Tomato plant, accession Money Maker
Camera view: vertical (180 deg); turntable rotation: 270 degrees
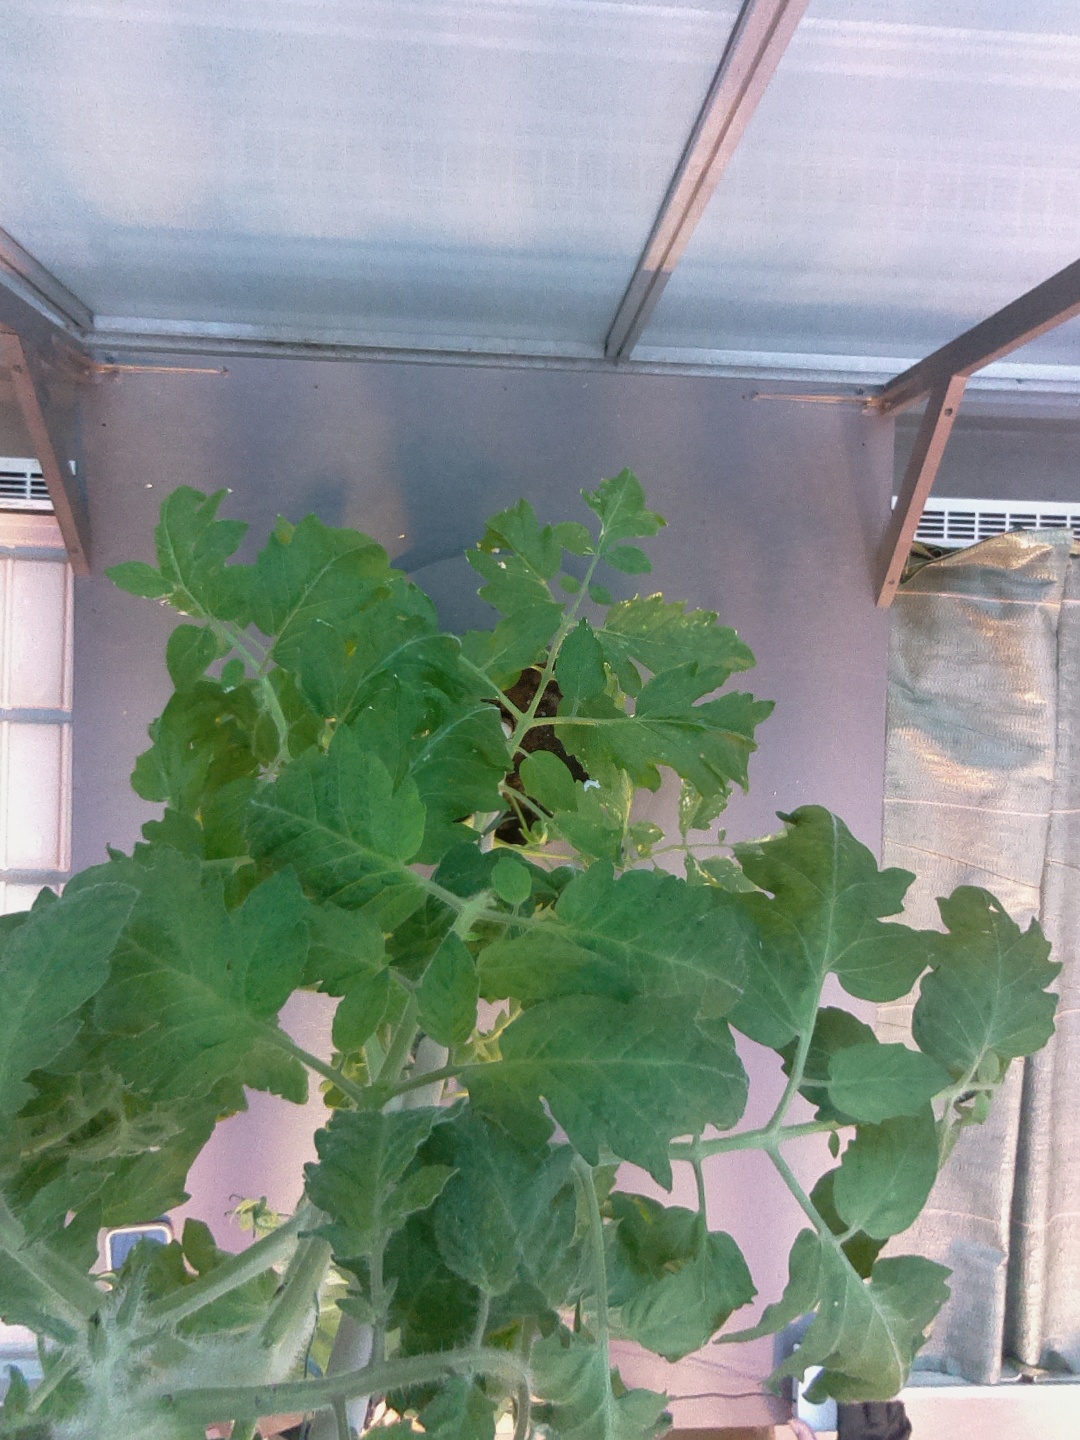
BBCH growth stage 61: 10%-20% of flowers open